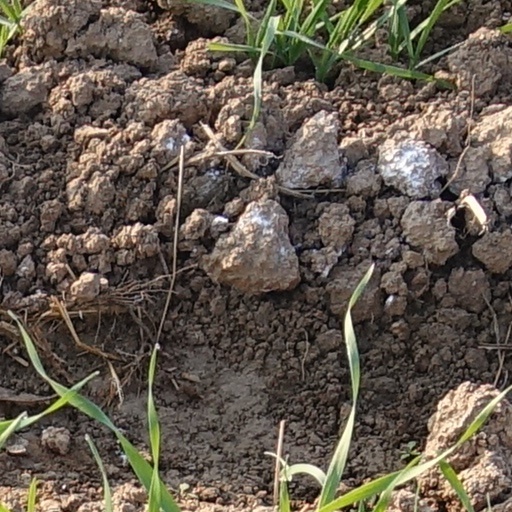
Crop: wheat